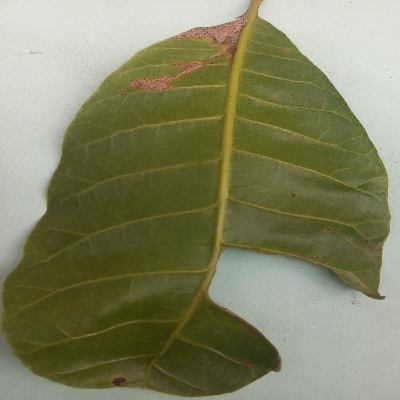
Crop: Cashew
Condition: anthracnose